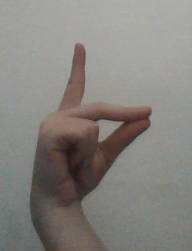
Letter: ta